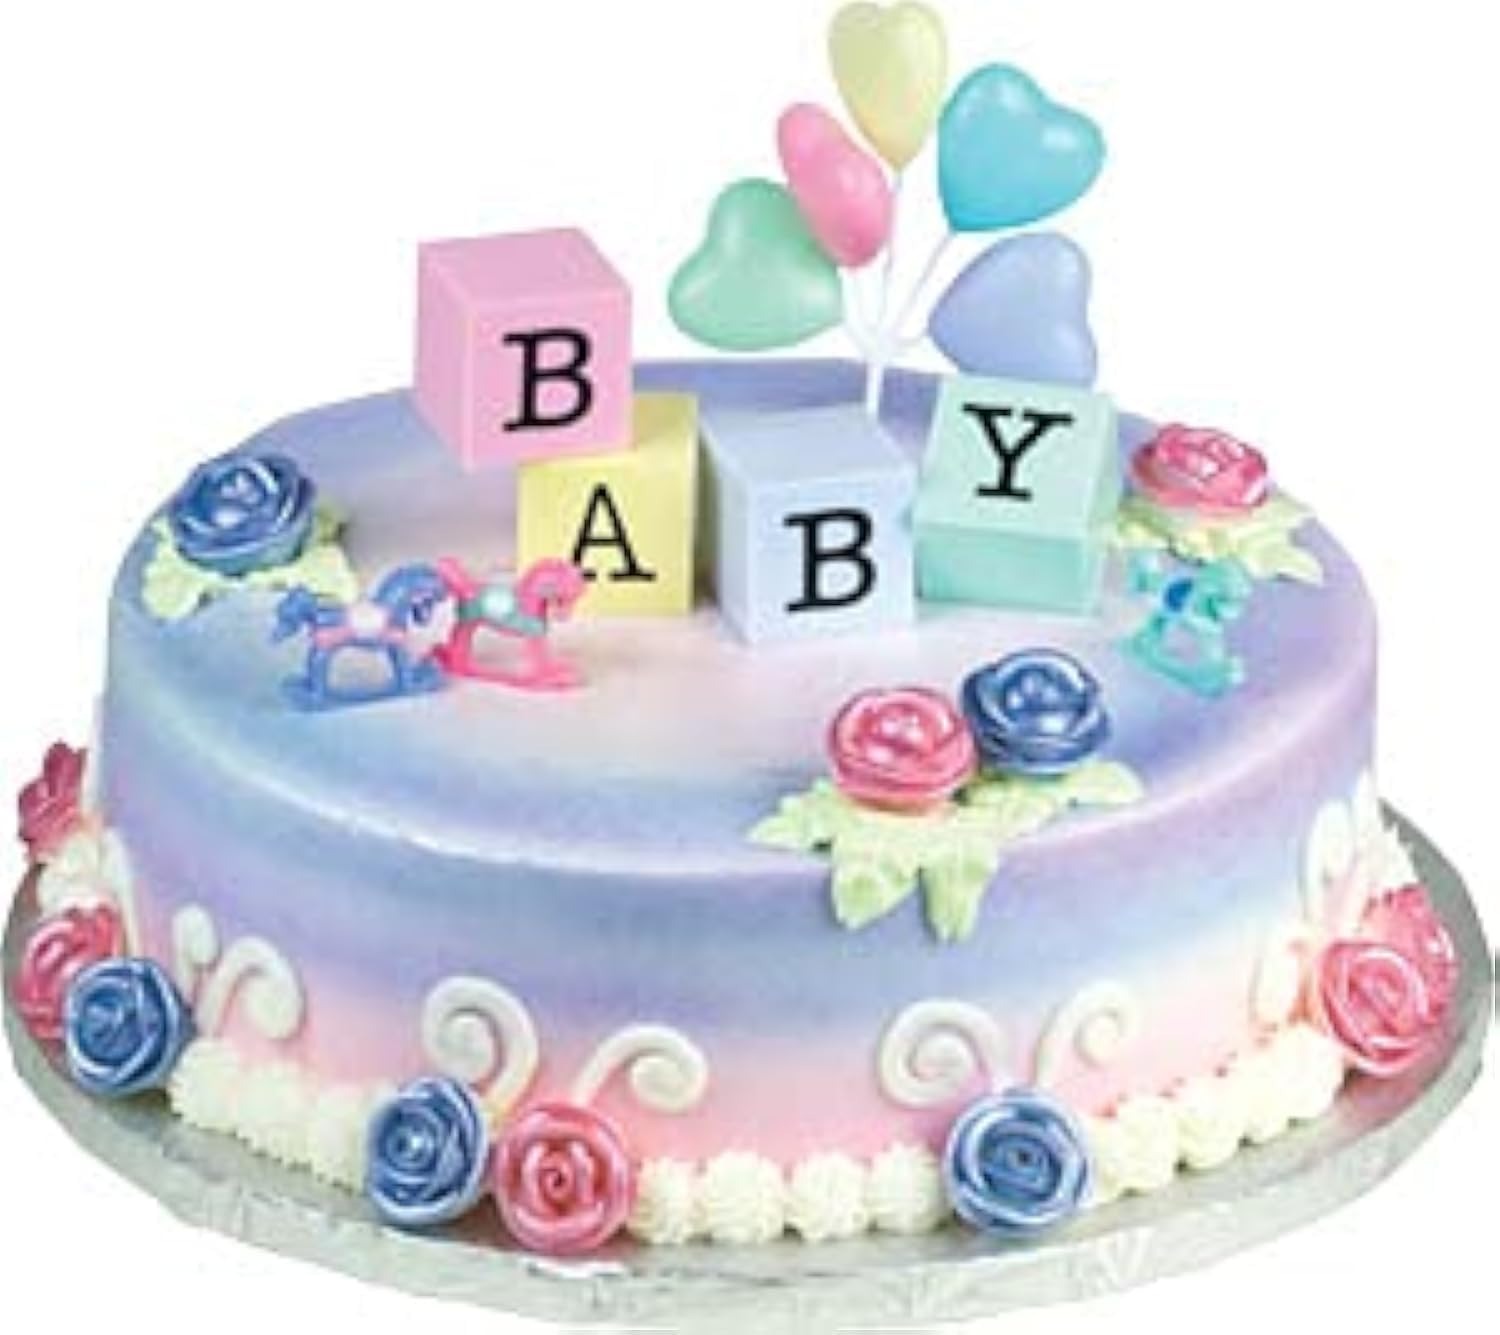
Item Name: Cake Decorating Kit CupCake Decorating Kit Sports Toys (Golf Kit)
Bullet Point 1: Cake Decoration Kit
Bullet Point 2: Cup Cake Decoration Kit
Bullet Point 3: Use a general play toy
Bullet Point 4: Made of Plastic - Non Edible
Product Description: Nice Cake Decoration sets. Models Vary based on selectiion
Value: 1.0
Unit: Count

Price: 10.09